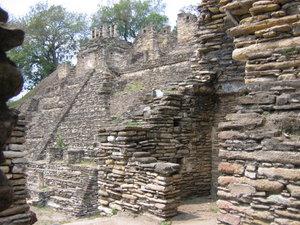
Toniná est une cité maya située à environ 13 km à l'est d'Ocosingo, dans l'État du Chiapas au Mexique. De taille moyenne, la ville réussit néanmoins à jouer un rôle important, notamment vers 730 lorsqu'elle mit à sac sa rivale Palenque. Son nom provient du Tzeltal et signifie "Grande maison de pierre".